Dangui

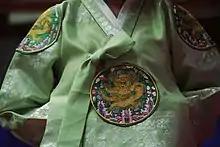
A with a royal badge

The for women at court strictly represented the wearer's rank, whereas the for commoners was not allowed to have any style used for the former. The for the Queen, princesses or other royalty, (gold leaf) patterns were decorated from the shoulder part through the end of the sleeves, as well as the front and back side, and "".